Ulu Tiram

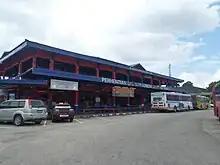
Ulu Tiram Bus and Taxi Terminal

The suburb houses the Ulu Tiram Bus and Taxi Terminal. It is accessible by Causeway Link route 6B from Johor Bahru Sentral railway station.